Neamț County

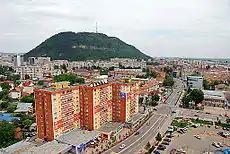
Piatra Neamț

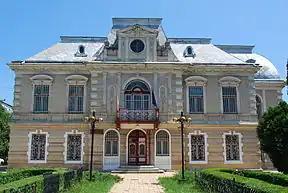
The History Museum in Roman

The county was located in the north-eastern part of Romania, in the north-west of the region of Moldavia. Today, most of the territory of the former county is part of the current Neamț County. It was bordered on the north by Câmpulung County, to the north-east by Baia County, to the east by Roman County, to the south by Bacău County, to the southwest by Ciuc County, and to the west by Mureș County.